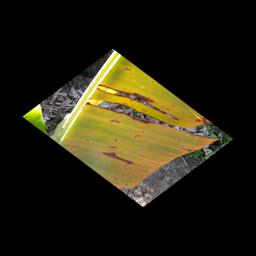
Label: PANAMA DISEASE